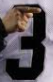
Number: 3